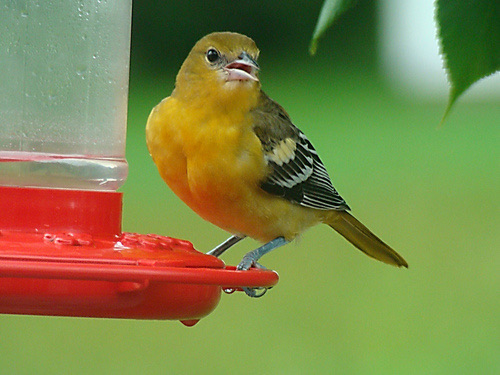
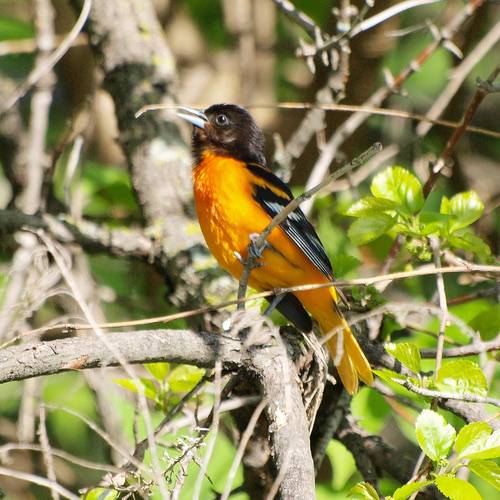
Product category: misc
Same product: yes